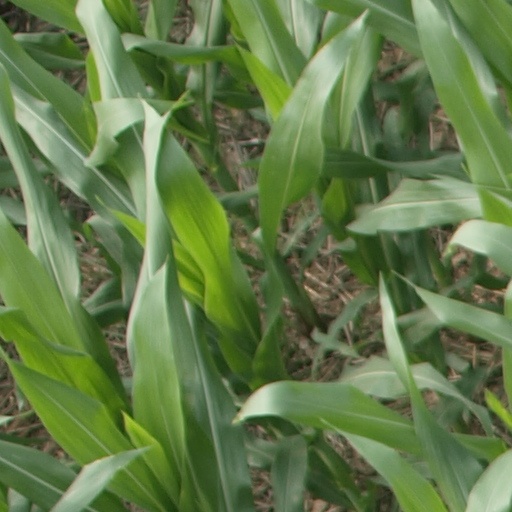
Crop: maize; corn